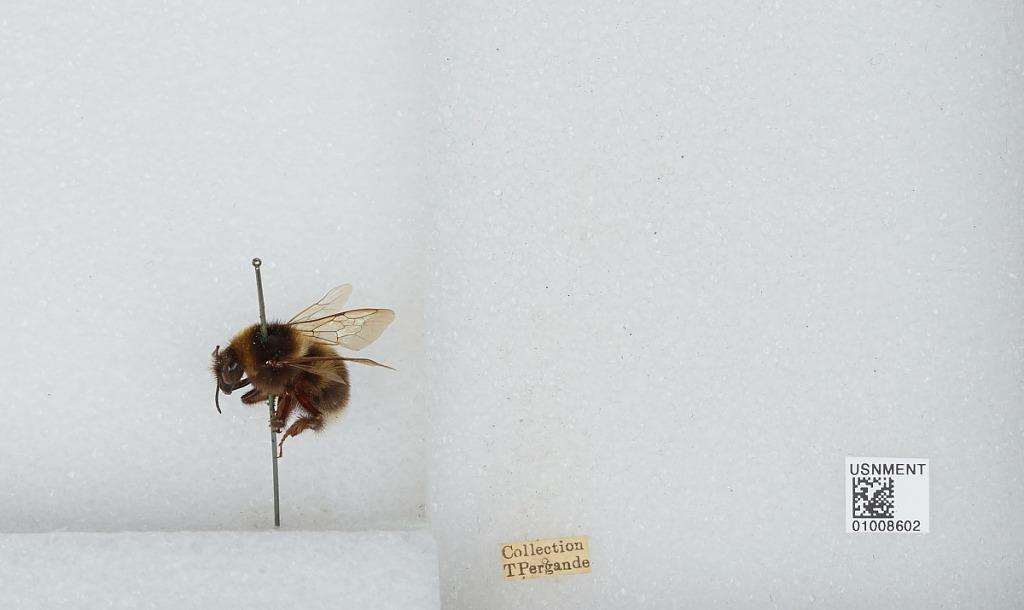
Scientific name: Bombus (Megabombus) hortorum (Linnaeus)